My Tutor

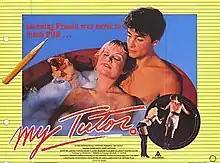
Movie poster

My Tutor is a 1983 American sex comedy film directed by George Bowers. The film focuses on high school graduates (including Matt Lattanzi and Crispin Glover) as they attempt to lose their virginity during the summer vacation before college, and one's eventual relationship with his French tutor (Caren Kaye).